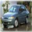
Label: automobile